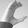
ASL letter: C